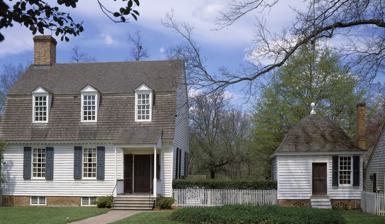
Building: Tayloe House (Williamsburg, Virginia)
Country: United States of America
Year built: 1759
Building in Williamsburg, Virginia Tayloe House Tayloe House General information Location Nicholson Street, Williamsburg, Virginia Opened 1752–1759 The Tayloe House is an 18th-century house in Williamsburg, Virginia . Located on E. Nicholson Street just east of Queen Street, the house was built from 1752 to 1759 and was restored in 1950–1951 by Colonial Williamsburg . The house was purchased by John Tayloe II in 1759 by Dr. James Carter, resident surgeon of Williamsburg. Tayloe was an influential member of the King's Council under Lord Dunmore and of the first Republic Council under Governor Patrick Henry . Tayloe was a member of the House of Burgesses of Virginia in 1774. A replica of the house was built in 2004 in Moorestown, New Jersey . References